Zhiguli Hydroelectric Station

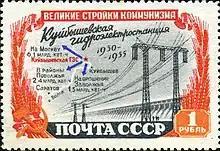
Kuybyshev Hydroelectric Station on a 1951 stamp

The Zhiguli Hydroelectric Station or Zhigulyovskaya Hydroelectric Station, formerly known as Kuybyshev Hydroelectric Station (Kuybyshev GES) is a large dam and hydroelectric station on the Volga River, located near Zhigulyovsk and Tolyatti in Samara Oblast of Russia. It is the sixth stage of the Volga-Kama Cascade of dams, and the second largest of them by installed power generating capacity.